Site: saxony
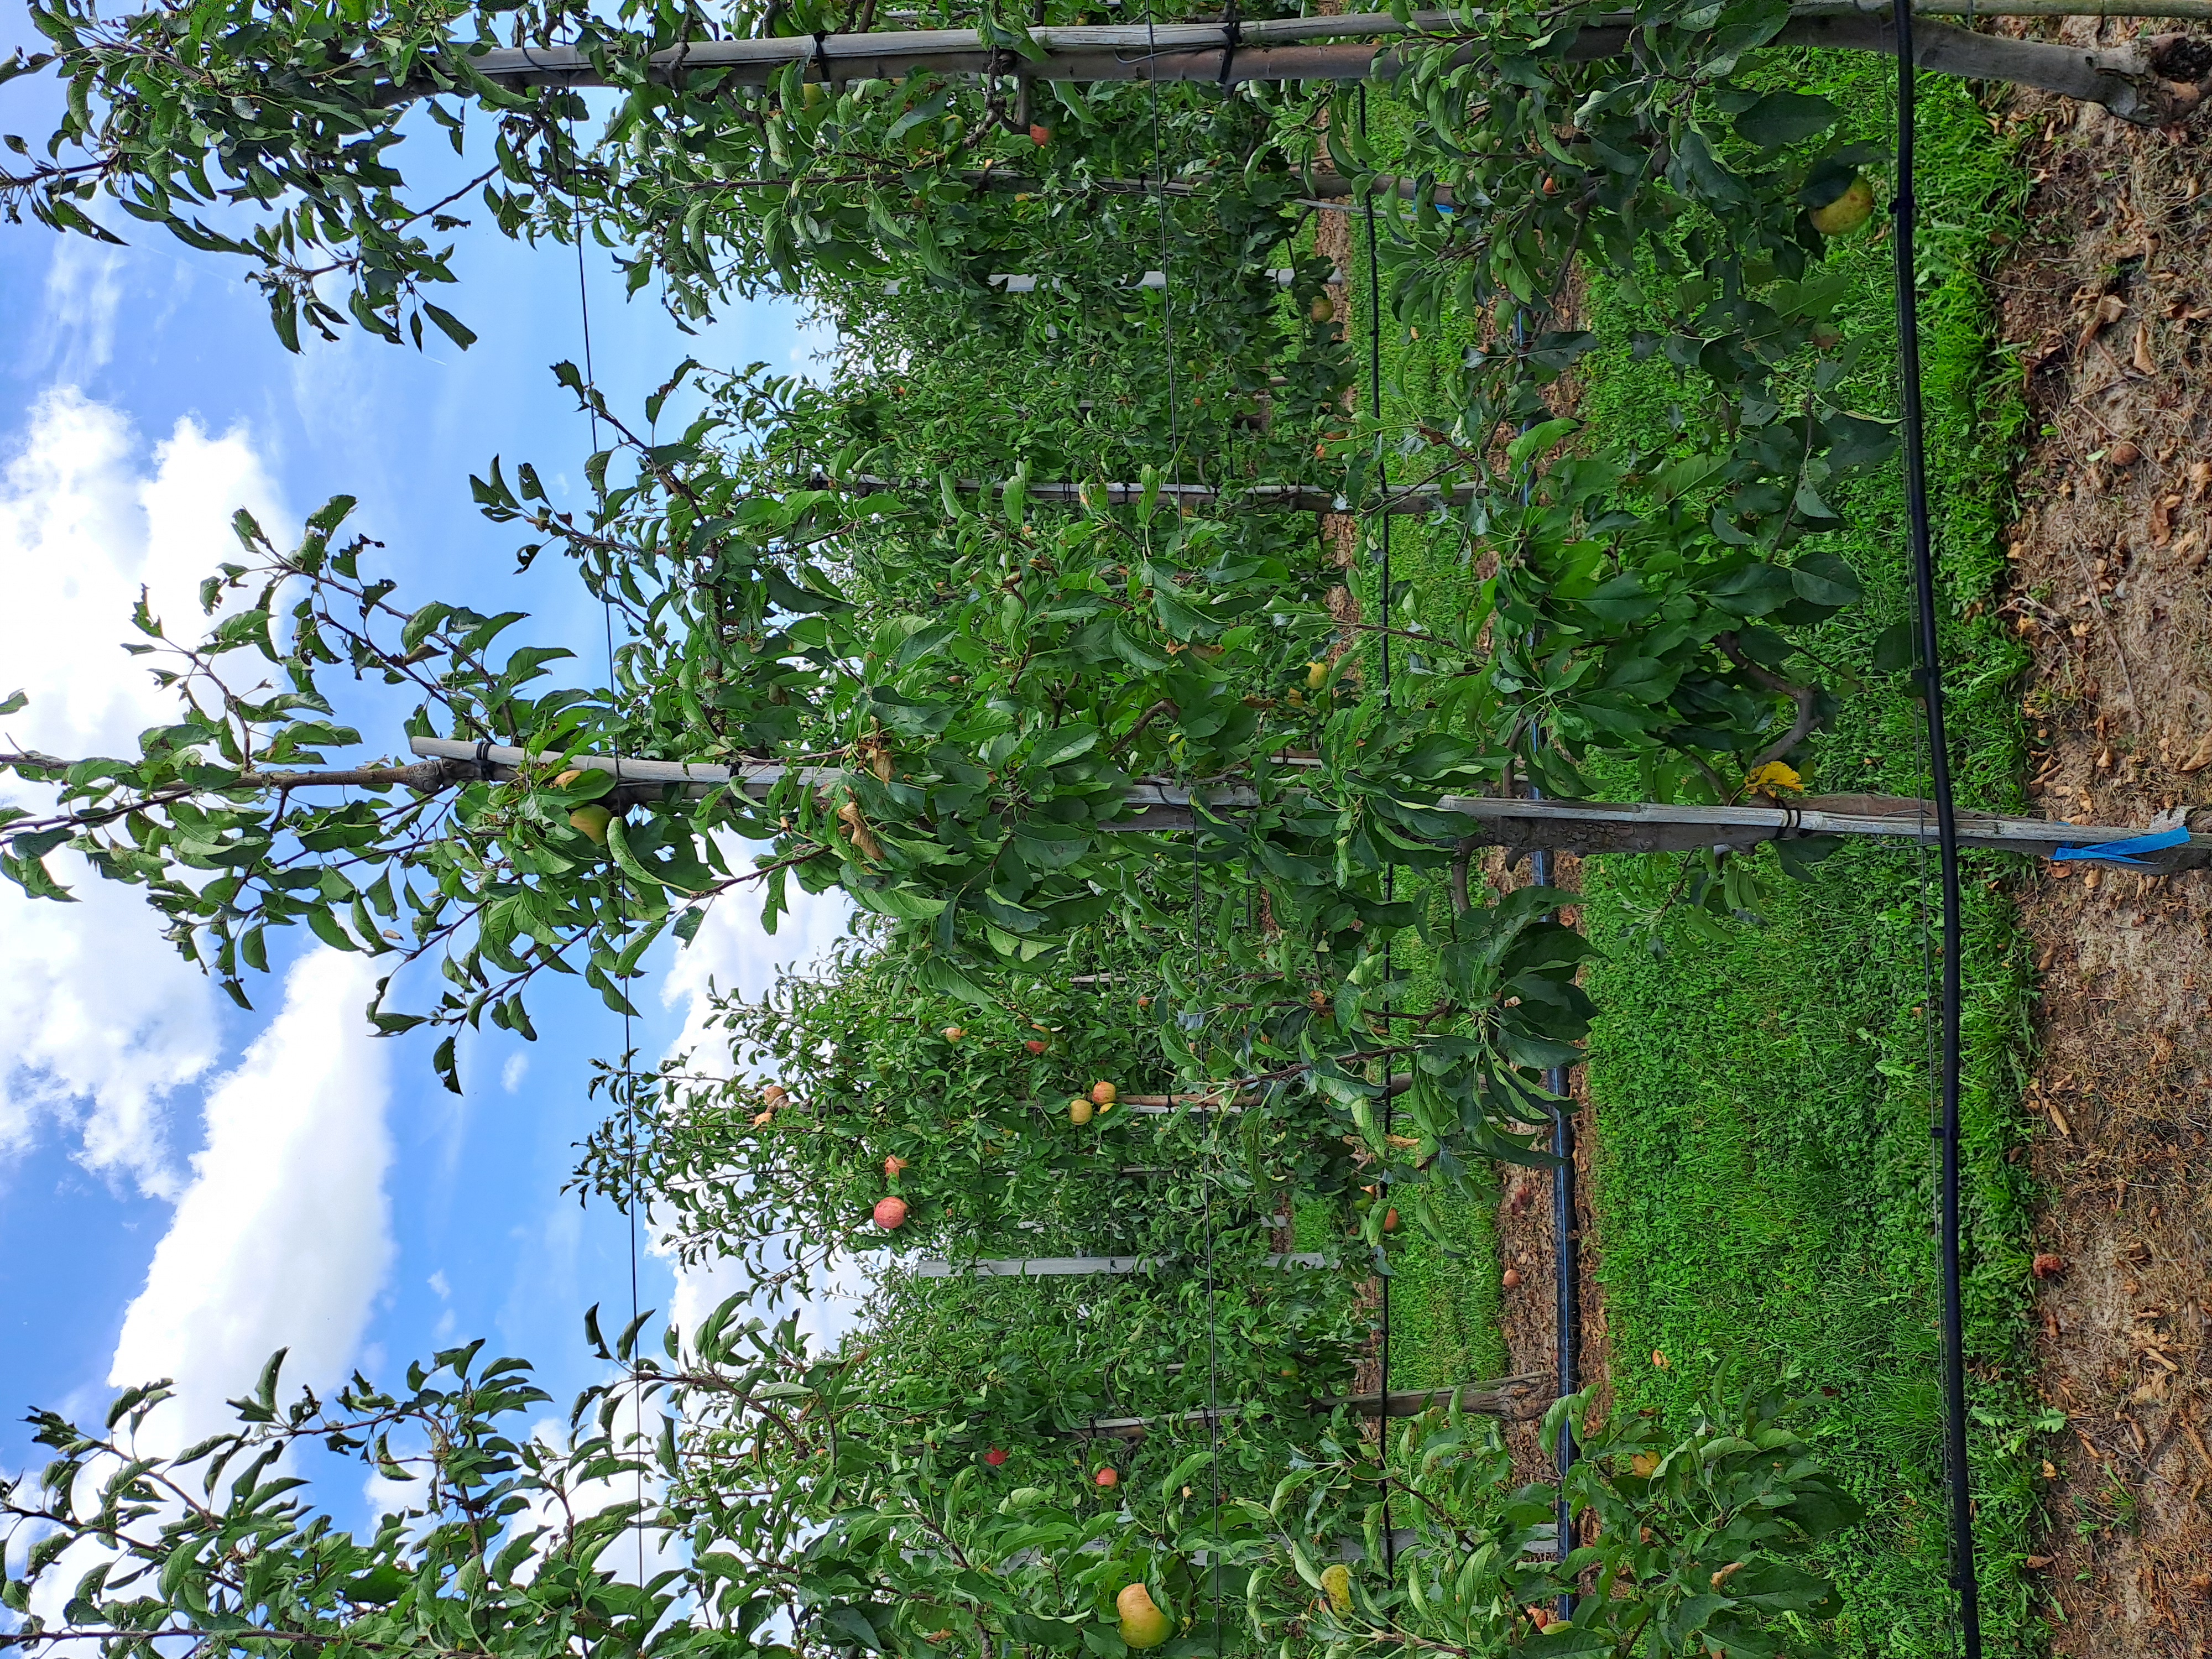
Growth stage (BBCH 85): Maturity of fruit and seed